Louis Frémy

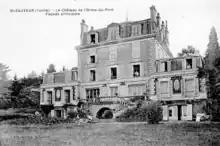
Frémy's former hilltop property at L'Orme-du-Pont near Saint-Sauveur-en-Puisaye, photographed in 1910

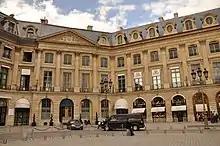
Hôtel d'Évreux on Place Vendôme, Frémy's Parisian base from 1862 to 1877

Frémy was born in Saint-Fargeau of Xavier Louis Maurice Frémy (1757-1807), who had been the town's mayor since October 1803, and Charlotte née Navier. His father died when he was only two years old and he was raised by his mother. He studied at the Collège Sainte-Barbe in Paris, then at the Faculty of Law and established himself as a lawyer in Paris in 1829. In 1837 he married Louise Alexandrine Delacour; they had a son, Paul, born in 1848.